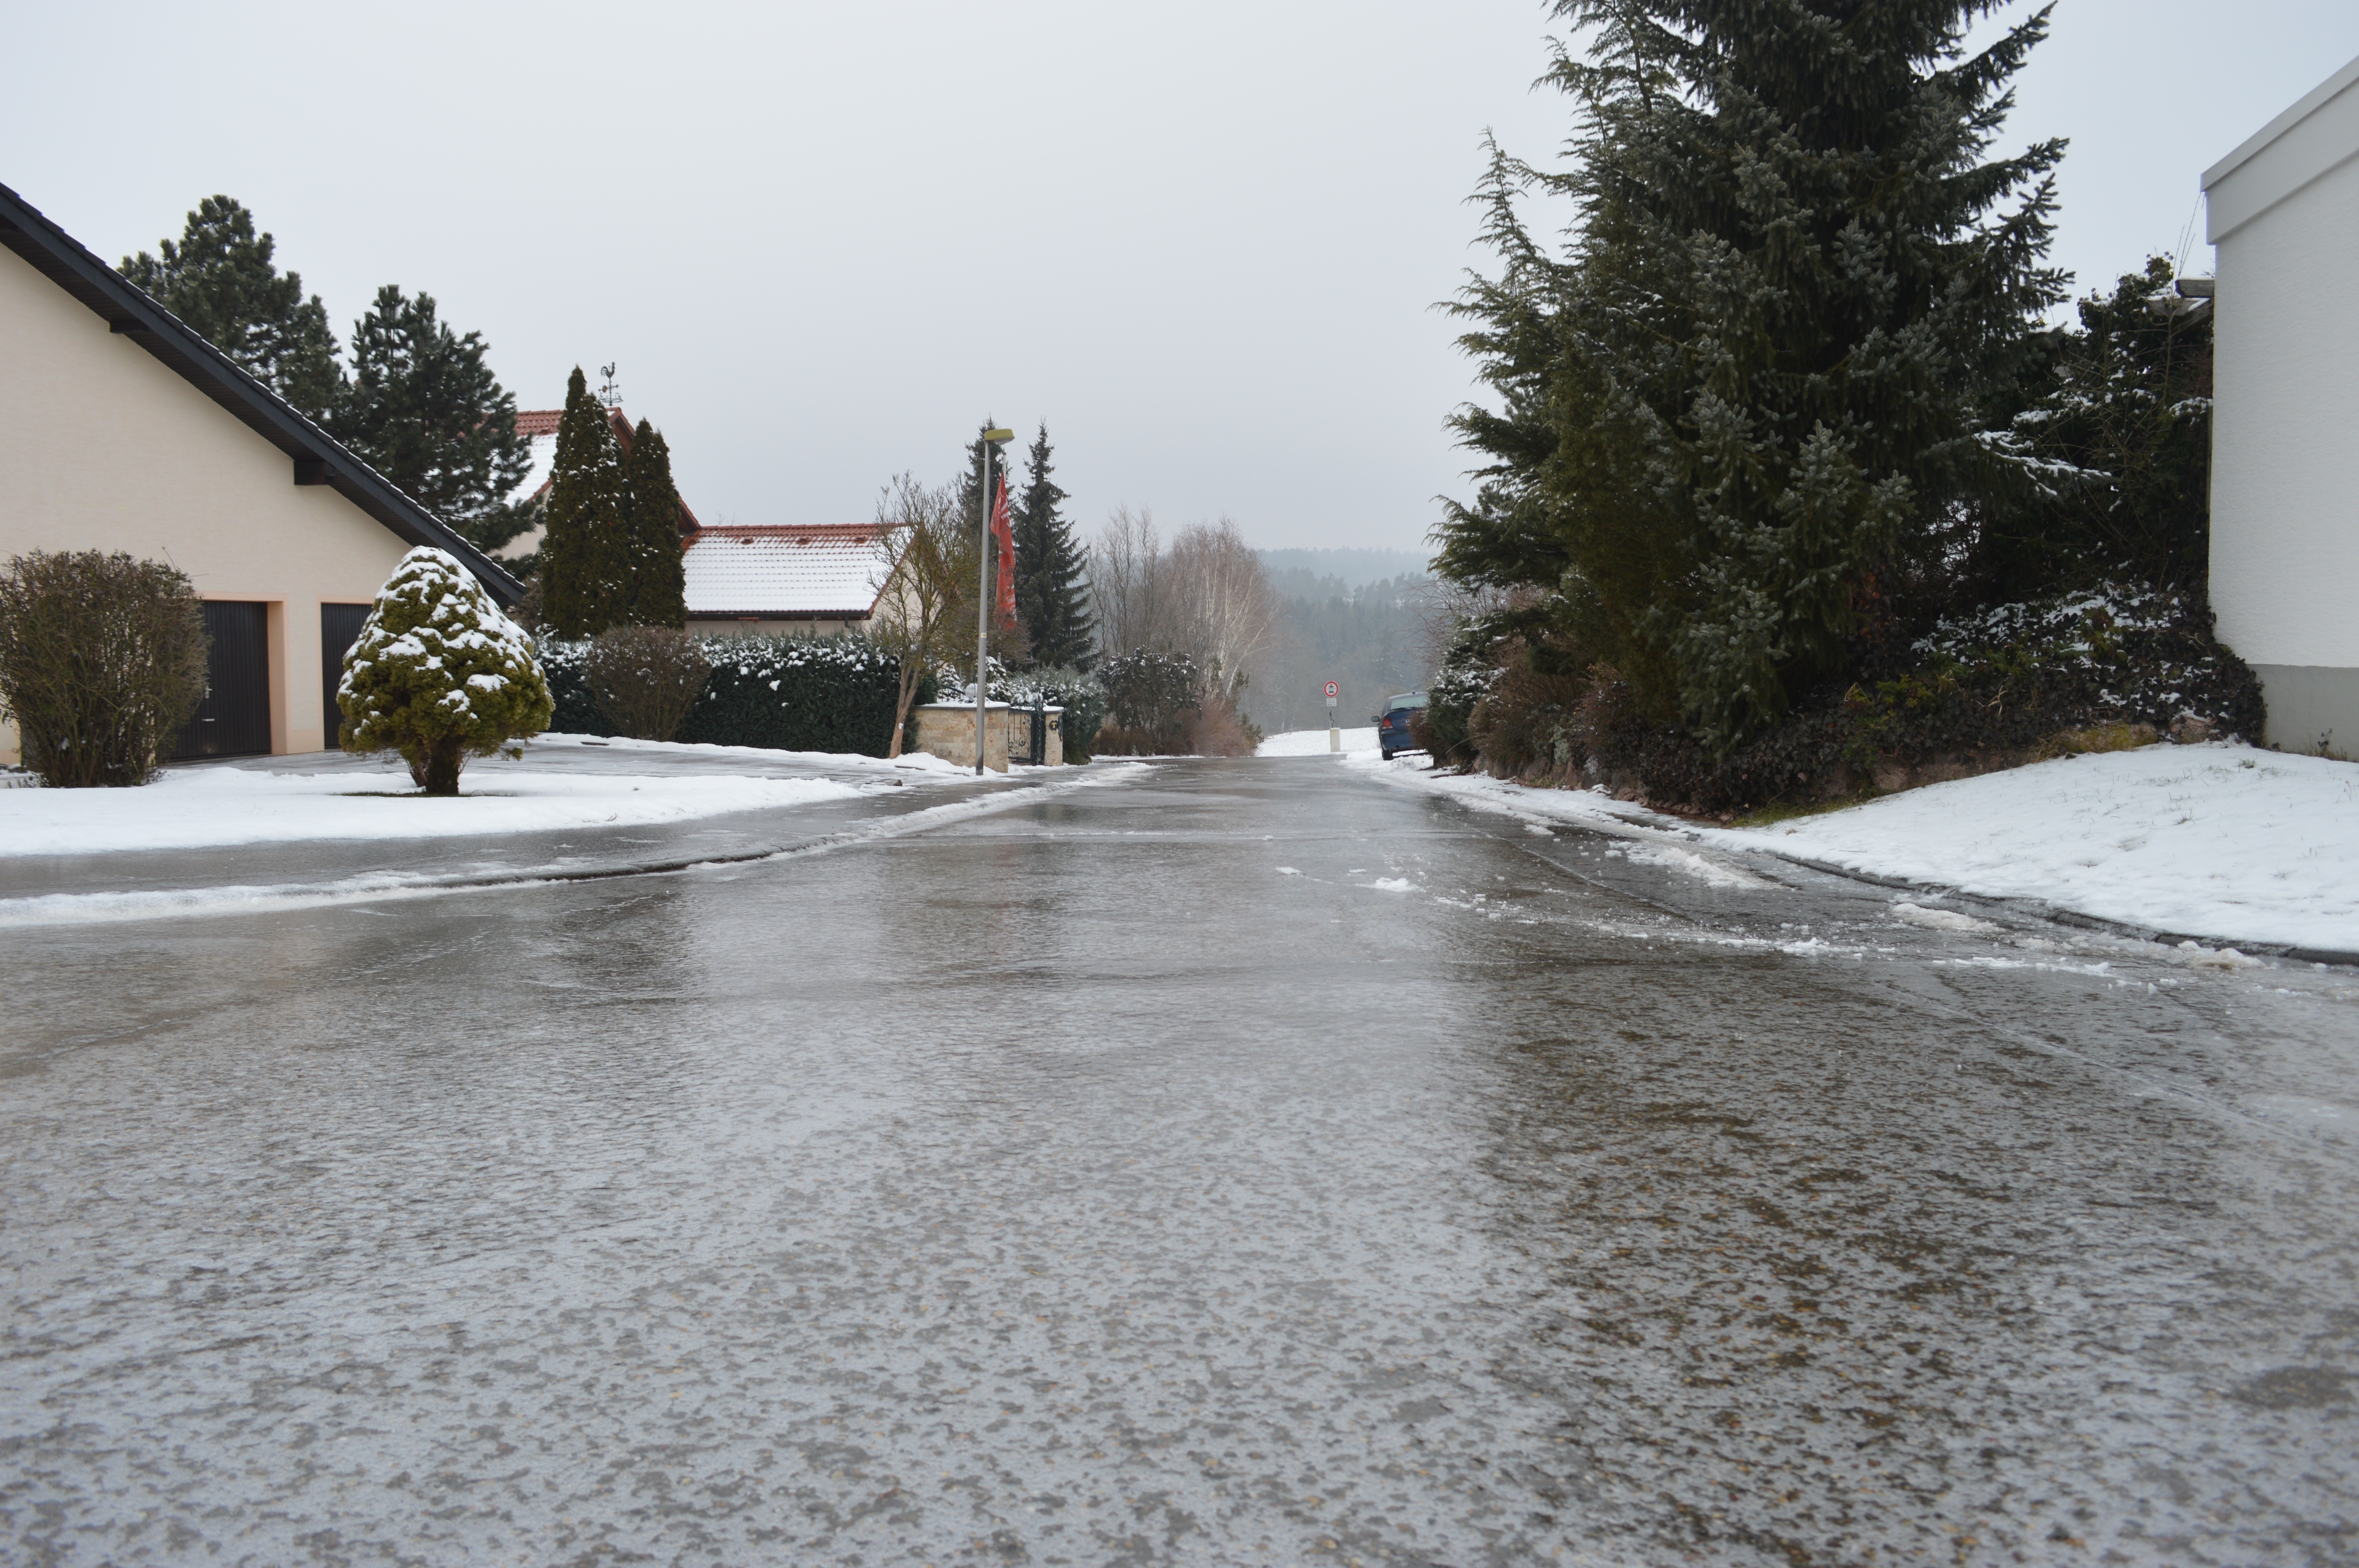
snow, cold, winter, road, asphalt, ice, drive, smooth, weather, lane, season, blizzard, wintry, freezing, road surface, ice formation, winter storm, ice carving, black ice, slippery roads